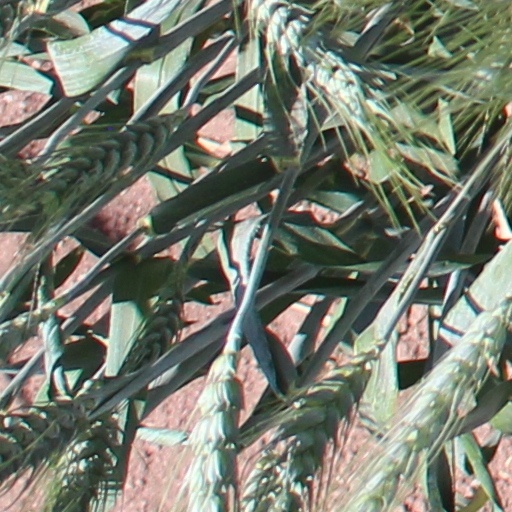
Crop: wheat